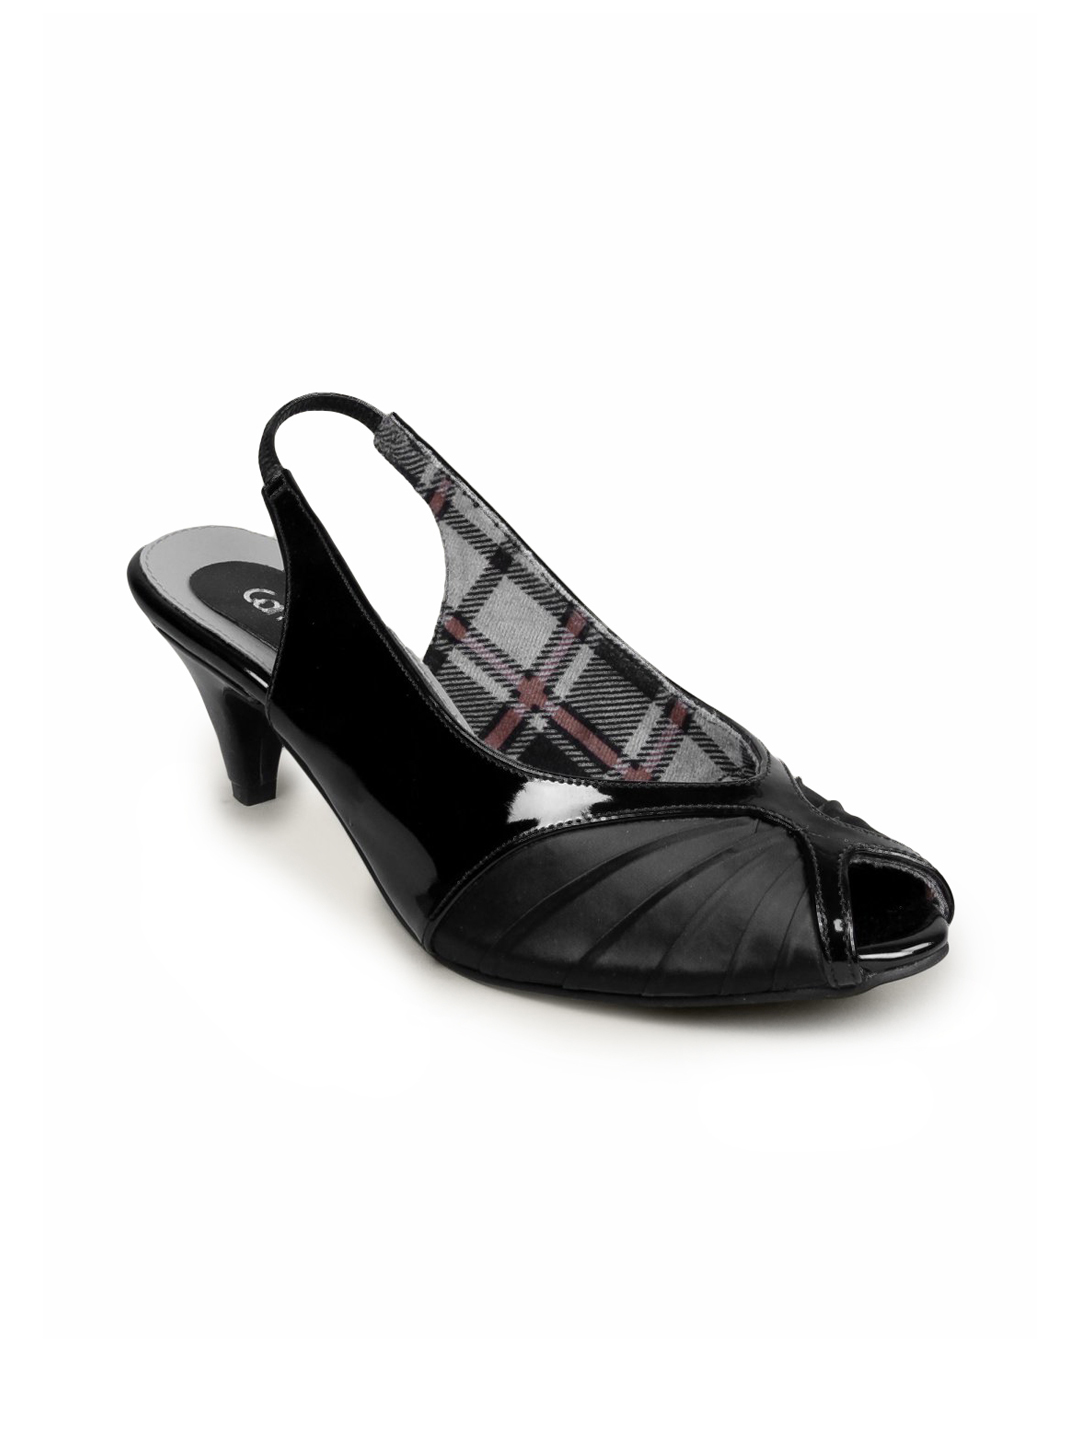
Catwalk Women Corporate Leather Black Heels
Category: Footwear / Shoes / Heels
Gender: Women
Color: Black
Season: Winter 2015
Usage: Formal